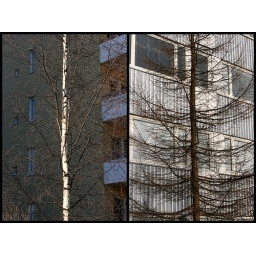
two colors for the trees and two colors for the buildings behind, all in the key of contrast!